Culture of Fiji

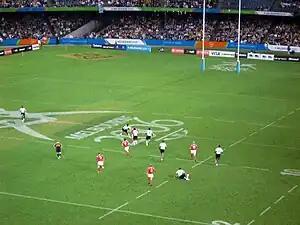
The Fiji sevens team at the 2006 Commonwealth Games in Melbourne

Sports have developed greatly over the past two decades in Fiji with a wide variety of sports undertaken. Fiji is most well known for its prowess in the game of rugby union and in particular rugby sevens.